Cargo liner

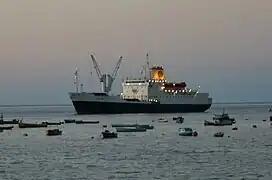
, one of the last passenger-cargo liners, in James Bay off Saint Helena.

A cargo liner, also known as a passenger-cargo ship or passenger-cargoman, is a type of merchant ship which carries general cargo and often passengers. They became common just after the middle of the 19th century, and eventually gave way to container ships and other more specialized carriers in the latter half of the 20th century.